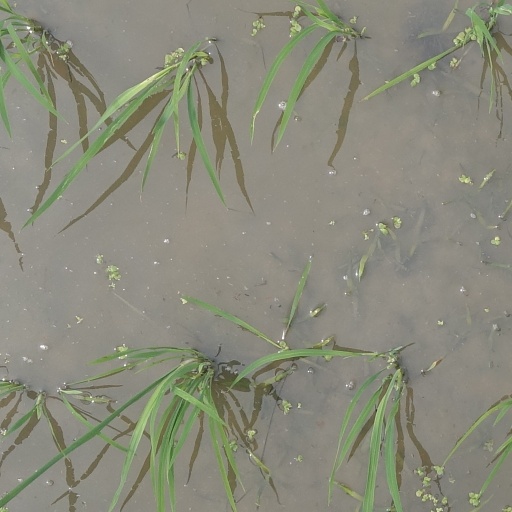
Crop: rice